Caner Cavlan

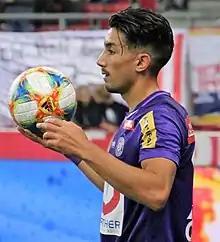
Cavlan with Austria Wien in 2019

Caner Cavlan (born 5 February 1992) is a Dutch professional footballer who plays as a left-back for TFF Second League club Iğdır. Besides the Netherlands, he has played in Turkey and Austria.